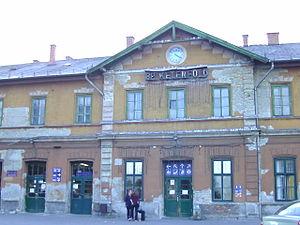
La gare de Kelenföld, anciennement « Budapest-Kelenföld », est une gare ferroviaire hongroise, situé dans le sud-ouest de la ville de Budapest dont elle est la quatrième gare par sa fréquentation.
La liste de gares en Hongrie, est une liste non exhaustive de gares ferroviaires du réseau des chemins de fer en Hongrie.